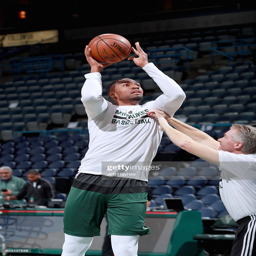
basketball player # 12 shoots the ball to warm up before the game against sports team .